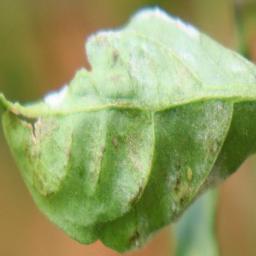
Label: powdery mildew